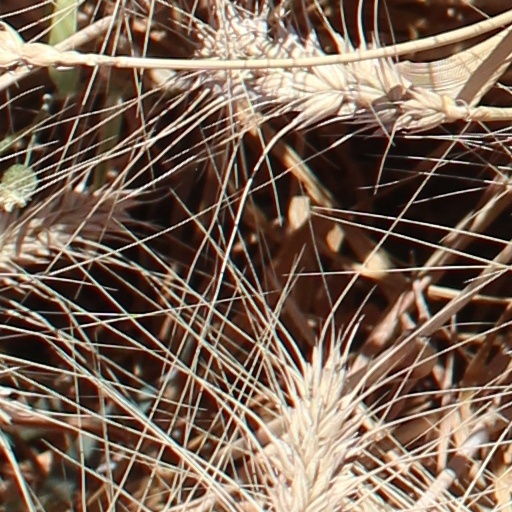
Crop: wheat